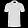
Label: T - shirt / top